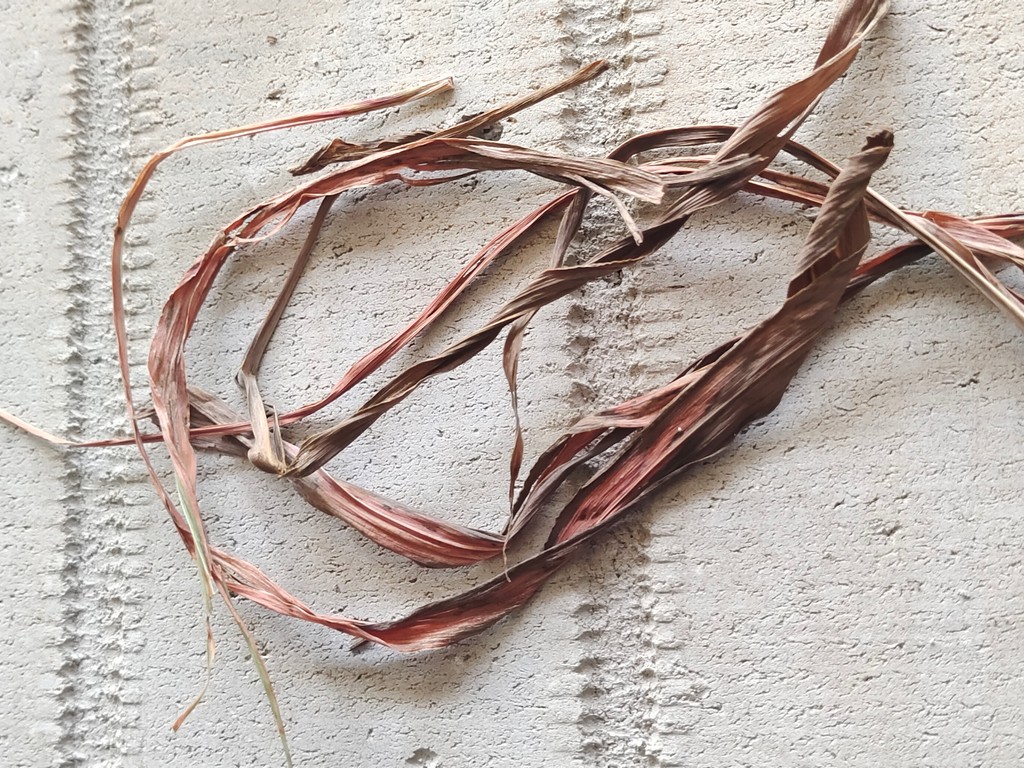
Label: Dried